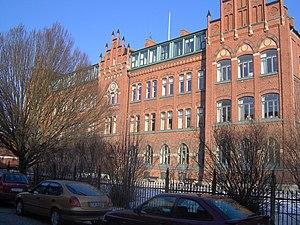
Lund est une ville située au sud-ouest de la Scanie, à l'extrême sud de la Suède. La ville est la 11ᵉ ville la plus peuplée de Suède, comptant 82 800 habitants en 2010 et 108 947 habitants en comptant le reste de la commune. Elle fait partie de la région de l'Öresund, qui inclut Malmö et Copenhague, et est une des régions les plus dynamiques d'Europe.
Katedralskolan est un lycée situé à Lund en Suède. L'école a été fondée en 1085 par le roi danois Knut IV de Danemark. C'est la plus vieille école de Scandinavie, et une des plus vieilles d'Europe du Nord.